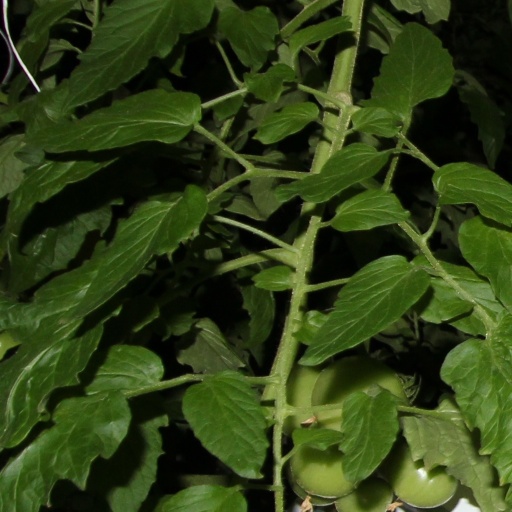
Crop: tomato